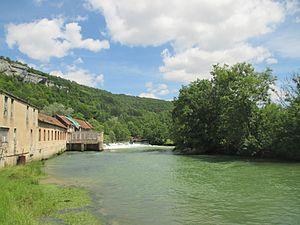
Vallée de la Loue
La Loue est une rivière française, des deux départements du Doubs et du Jura en Franche-Comté, résurgence et affluent gauche du Doubs, et sous-affluent du Rhône par la Saône.